A History of British Fishes

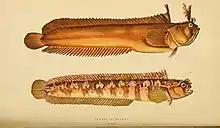
Yarrell's blenny from Jonathan Couch's "A History of the Fishes of the British Islands"

Yarrell's illustrations were wood engravings made using the techniques pioneered by Bewick in which boxwood blocks were engraved on their ends using a burin, a tool with a Vshaped tip. The new illustrations for the fish book were drawn onto the blocks by Alexander Fussell and cut by John Thompson, both of whom also worked on the later bird book. The most expensive part of producing illustrated books in the nineteenth century was the hand colouring of printed plates, mainly by young women. By using monochrome illustrations Yarrell could avoid this outlay and the associated costs of having the illustrations separate from the text and printed on a different grade of paper. The quality of the illustrations in Yarrell's books was very high, because he could afford to employ Thompson and his sons. Thompson senior was later to win a "médaille d'or" at the 1855 Paris Exhibition.